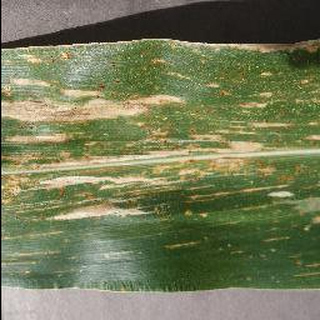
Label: corn_cercospora_leaf_spot